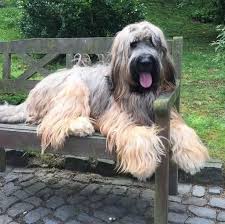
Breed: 230-n000041-briard